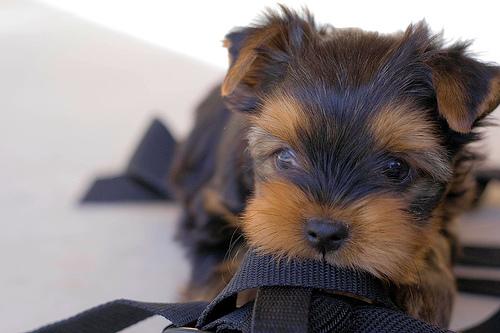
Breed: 340-n000120-Yorkshire_terrier